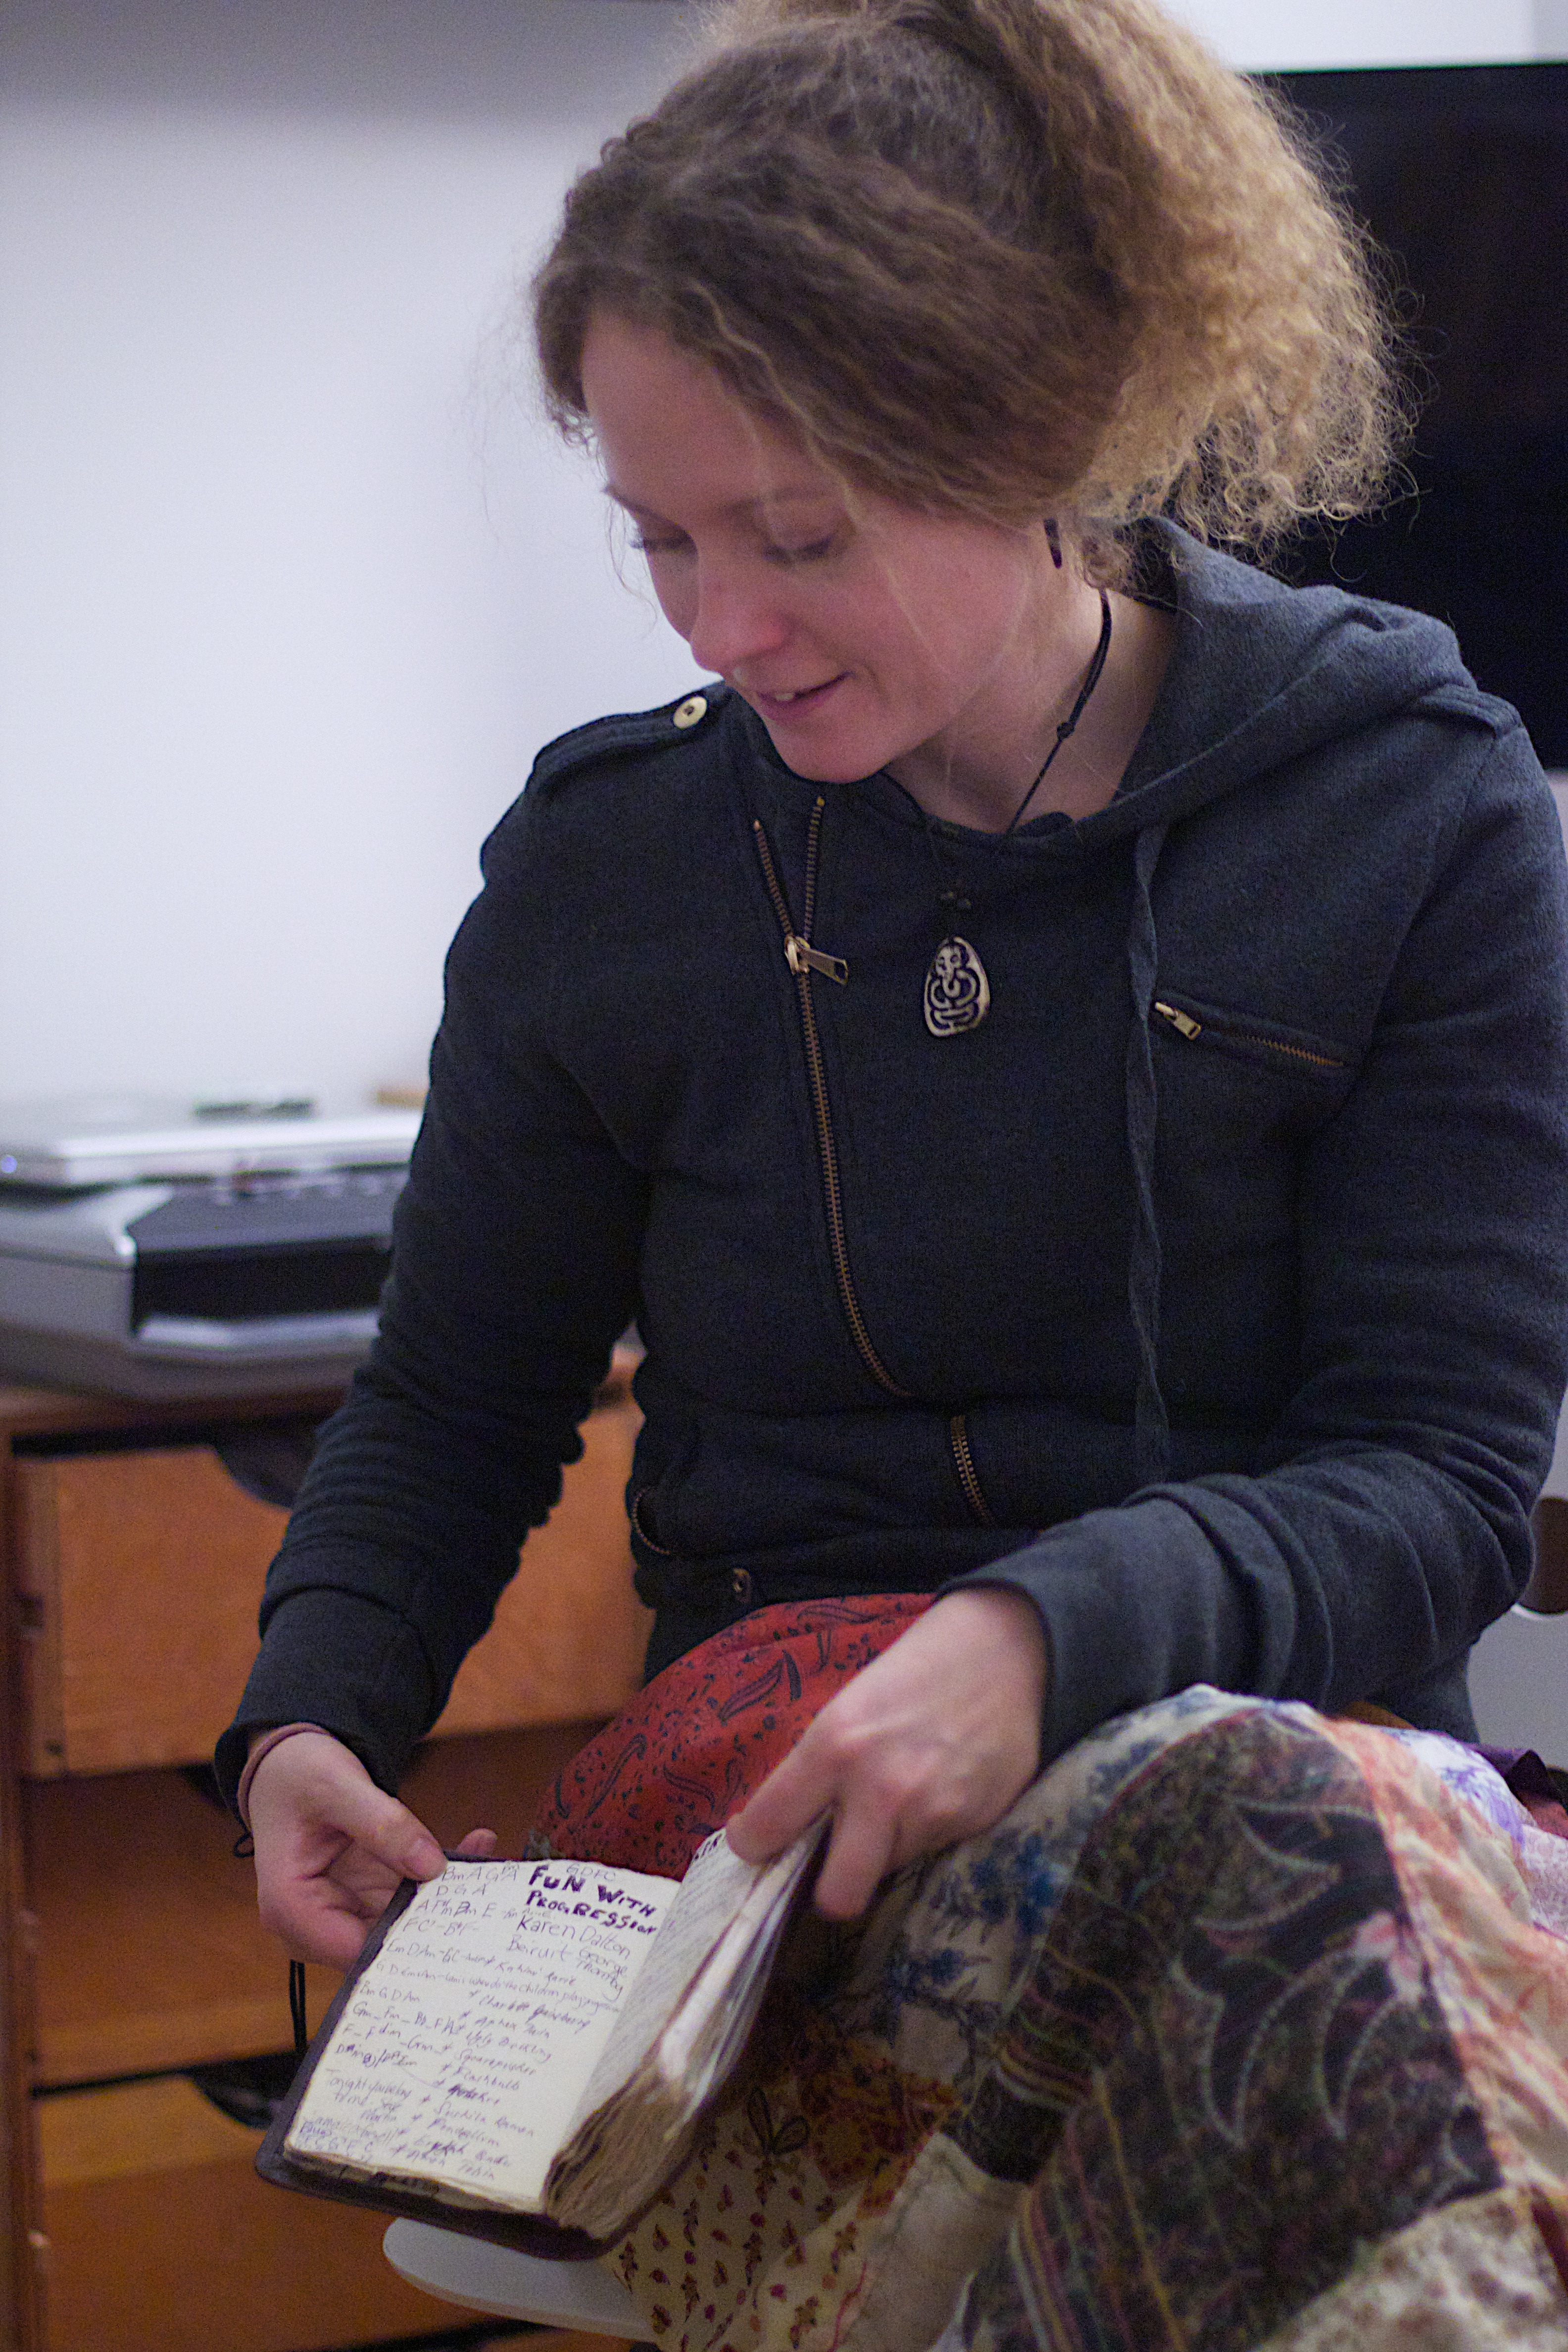
person, sitting, child, human positions